Tréguier Cathedral

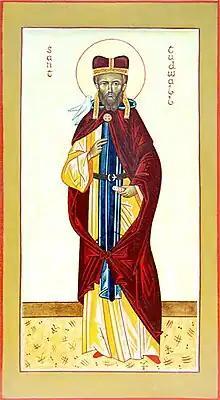
An icon depicting Saint Tugdual

The existence of this fine cathedral in what is effectively a small town is due to the fact that Tréguier was to become a place of pilgrimage for two men; Saint Tugdual, a Welshman and Saint Yves. Tréguier is no longer the seat of a bishop, the bishopric having been abolished in 1801 when it was divided between the diocese of Quimper and Saint-Brieuc. However the church is still referred to as Tréguier Cathedral.